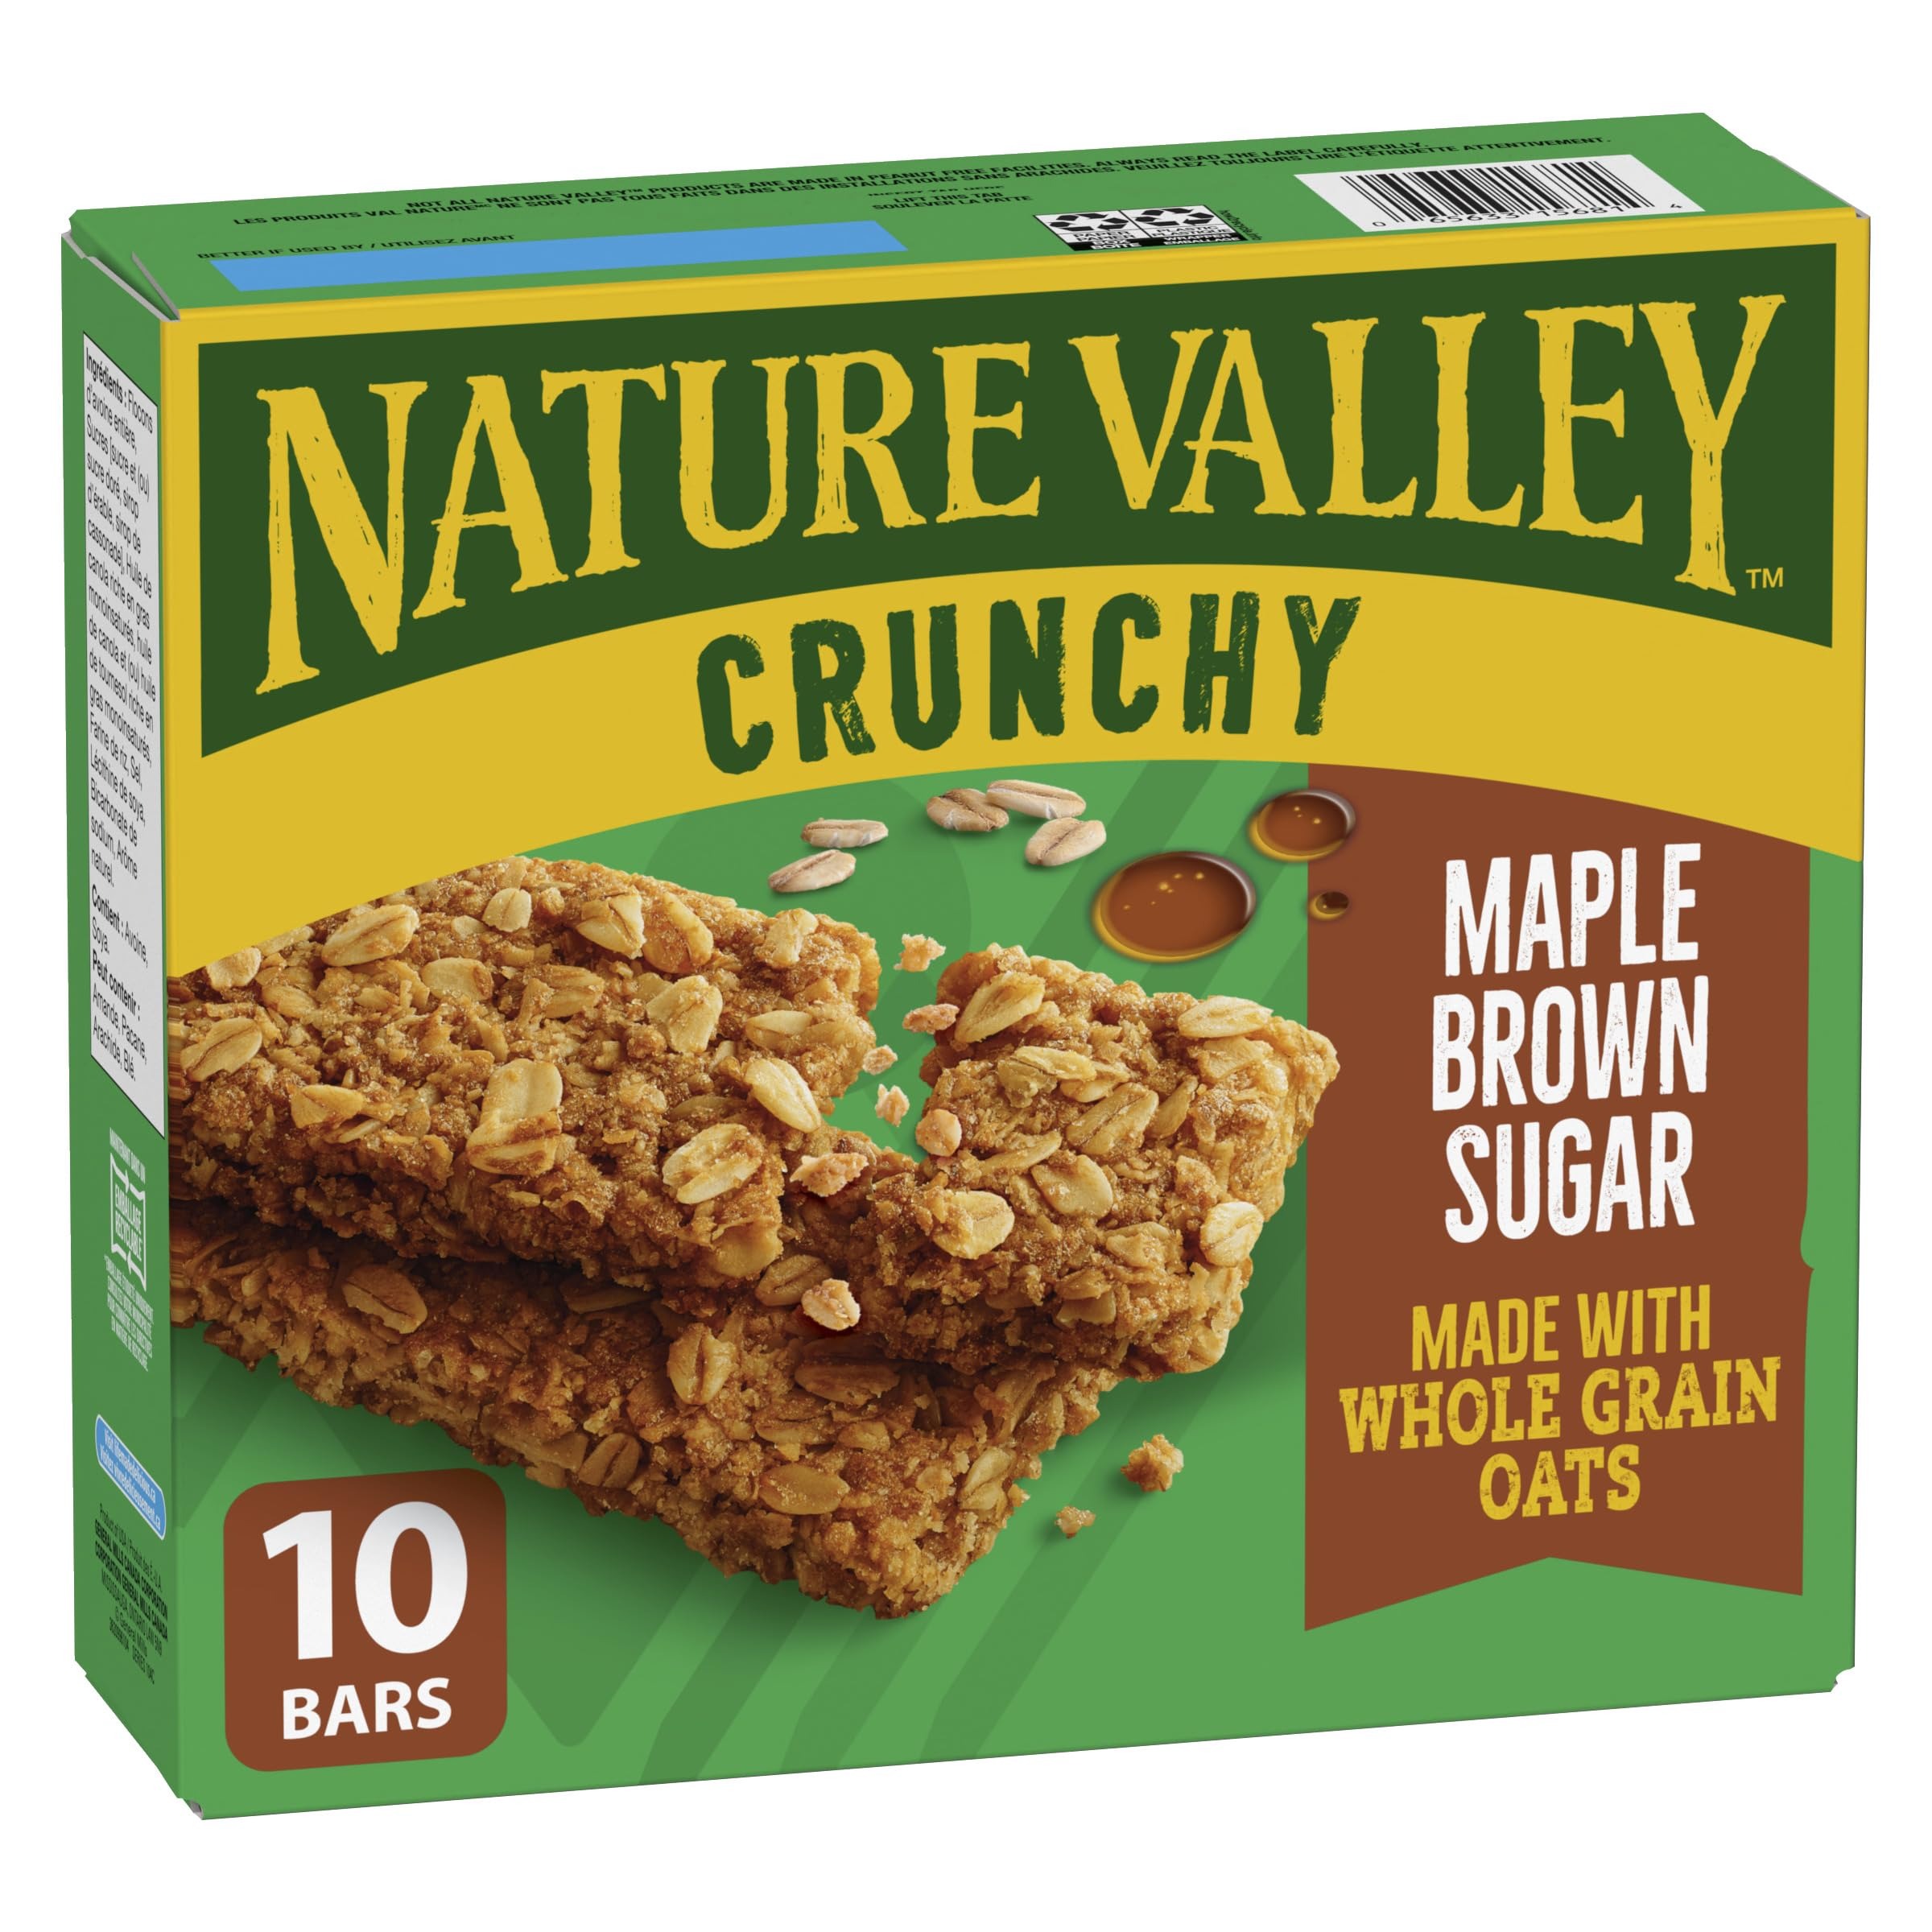
Item Name: NATURE VALLEY Crunchy Maple Brown Sugar Granola Bars, 10 Count, 210g/7.4 oz., {Imported from Canada}
Bullet Point 1: Real ingredients: Made with real maple syrup
Bullet Point 2: No artificial: no artificial colours or flavours
Bullet Point 3: Whole grains: made with whole grains
Bullet Point 4: Kosher: Certified Kosher
Bullet Point 5: Box contains: 10 crunchy granola bars, 2 bars 42G each
Product Description: Introducing the irresistible NATURE VALLEY granola maple brown sugar. A tasty snack for a busy day or an active lifestyle! This great snack is perfect for anywhere and at any time! . Real ingredients: Made with real maple syrup. No artificial: no artificial colours or flavours. Whole grains: made with whole grains. Kosher: Certified Kosher. Box contains: 10 crunchy granola bars, 2 bars 42G each
Value: 7.4
Unit: Ounce

Price: 16.99